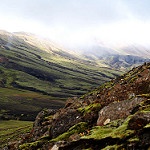
Label: mountain